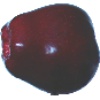
Label: Apple Red Delicious 1